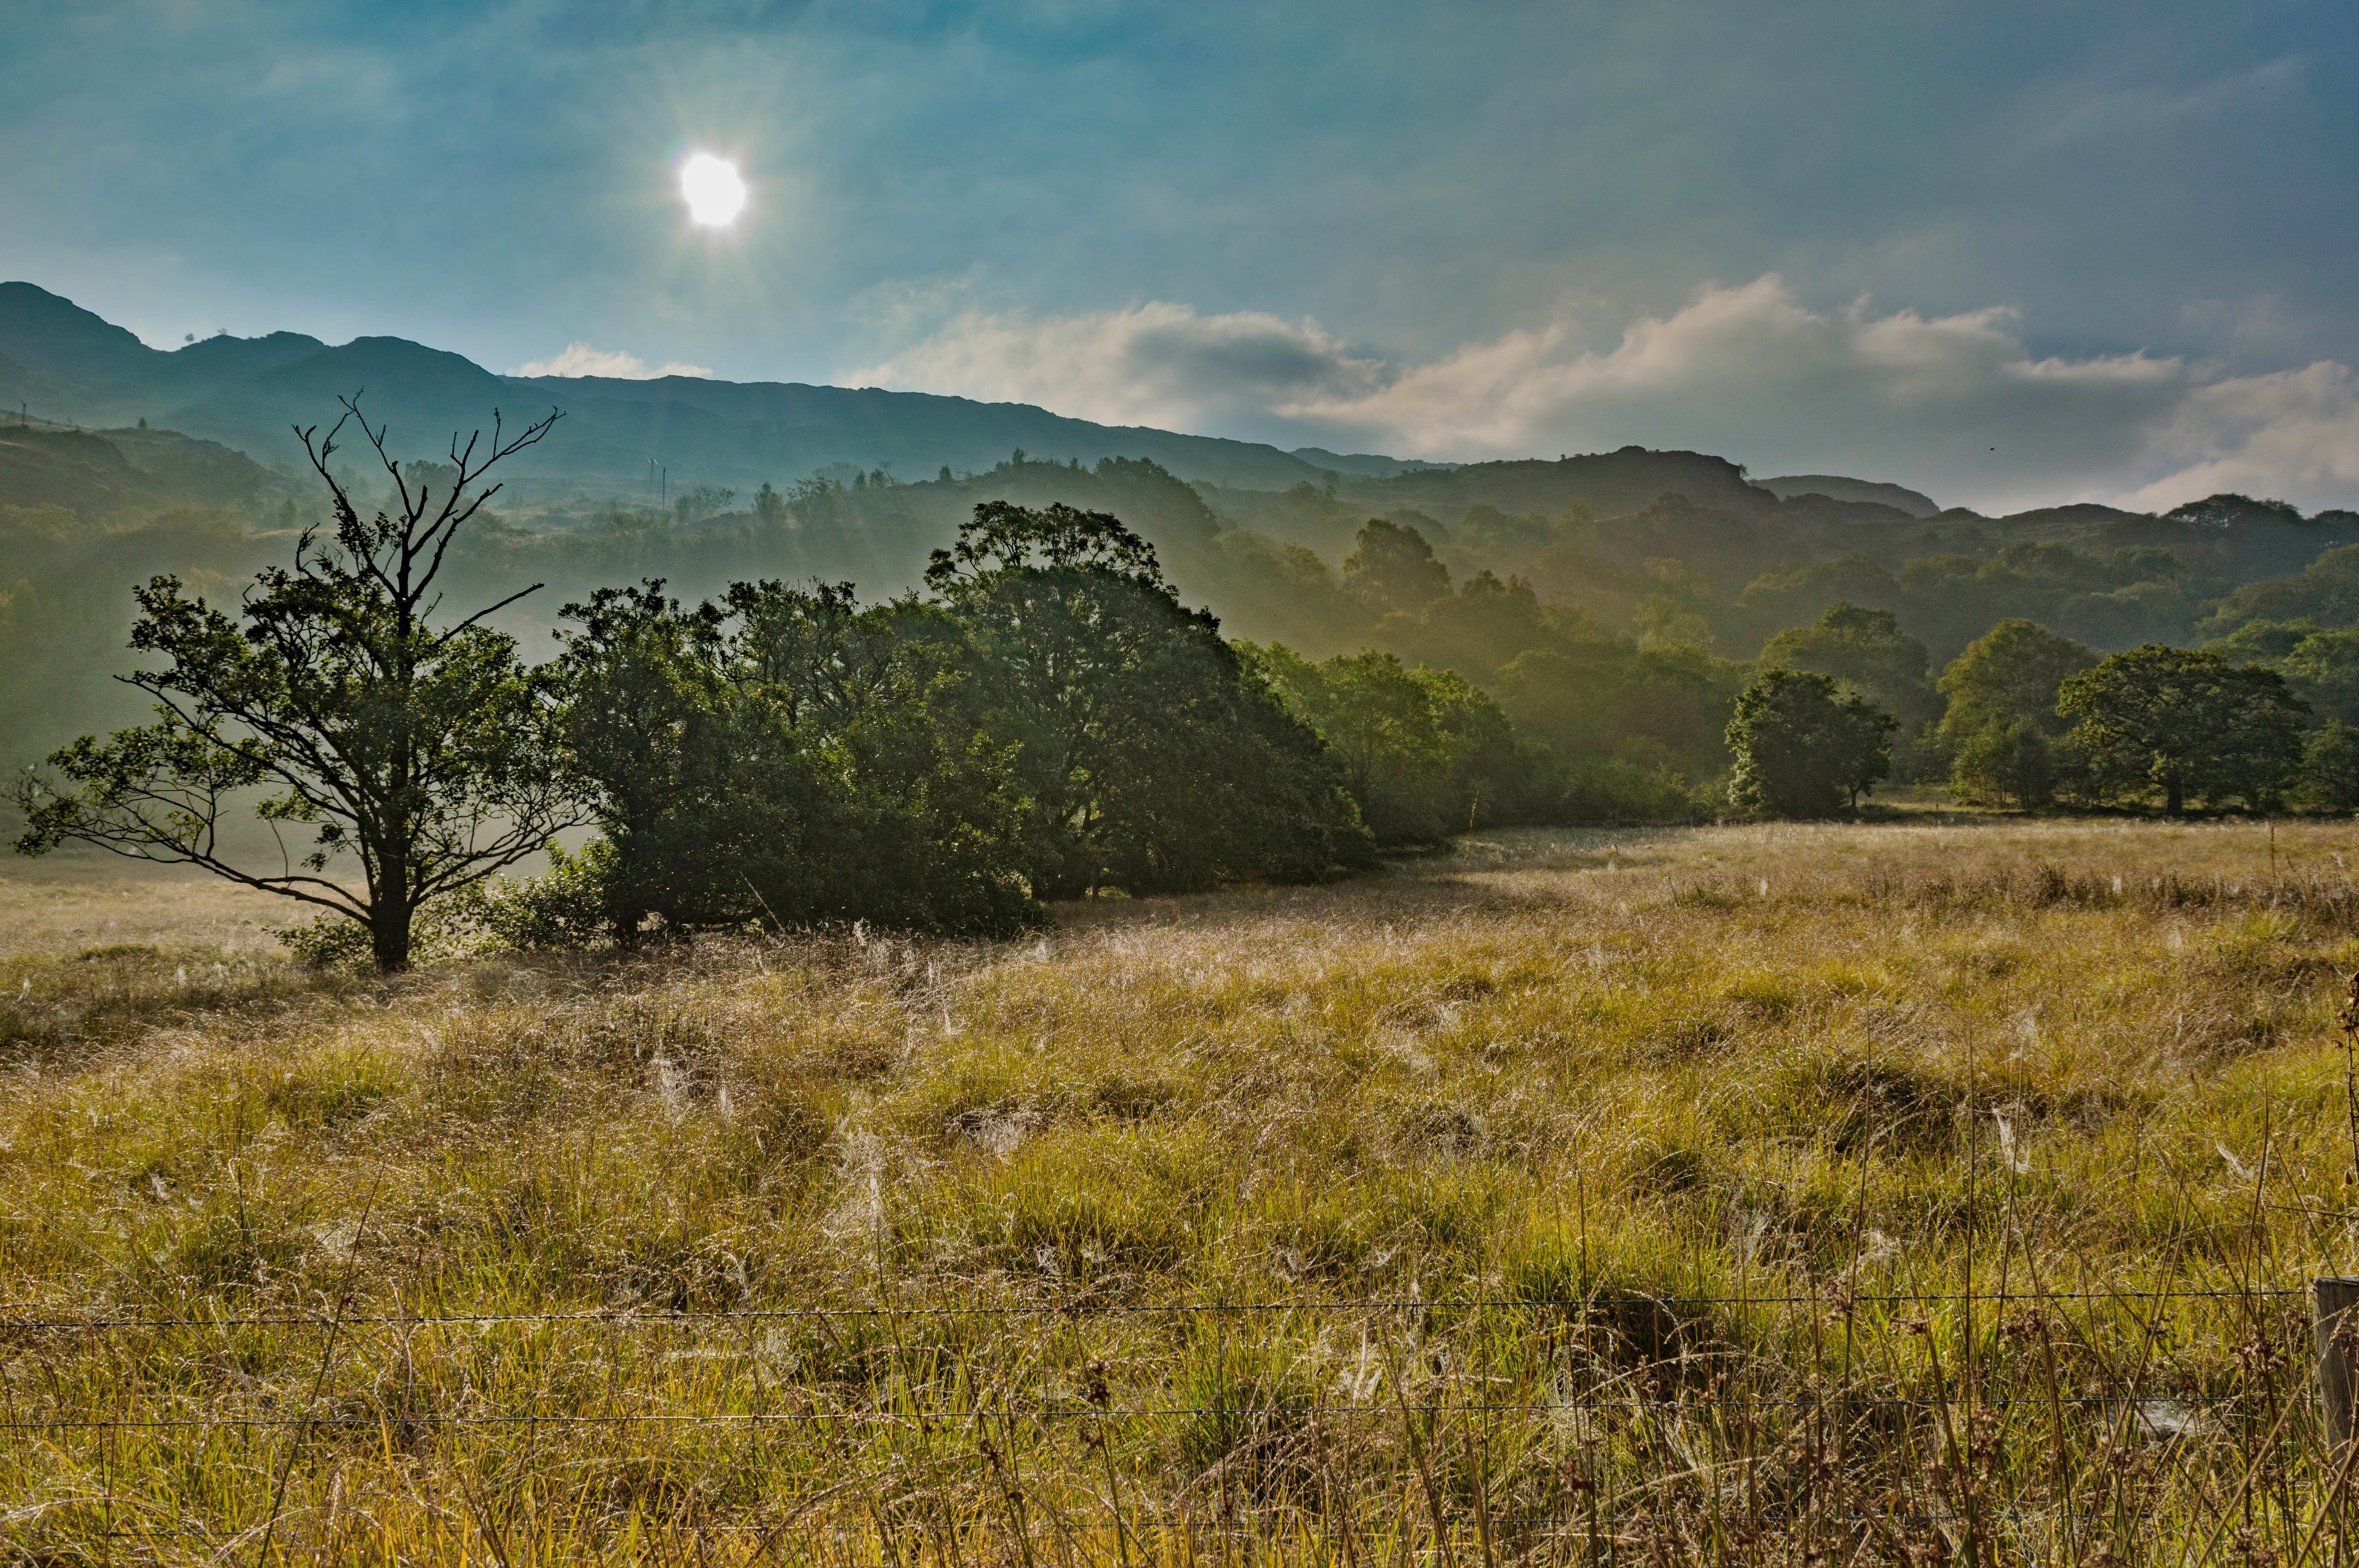
landscape, tree, nature, forest, grass, wilderness, mountain, cloud, mist, meadow, prairie, morning, hill, valley, mountain range, pasture, savanna, ridge, plain, grassland, wetland, bog, plateau, habitat, loch, ecosystem, steppe, rural area, natural environment, geographical feature, atmospheric phenomenon, mountainous landforms